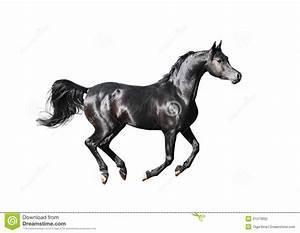
horse